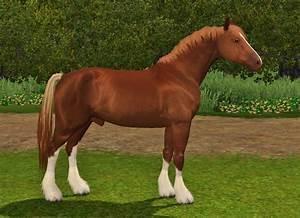
horse